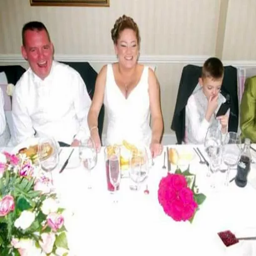
person who has eaten egg and chips every day , pictured on her wedding day with person